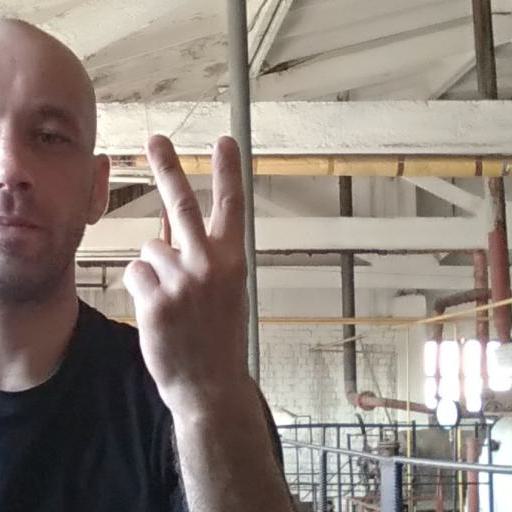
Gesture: peace_inverted